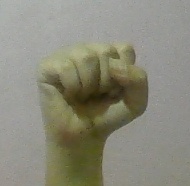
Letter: saad